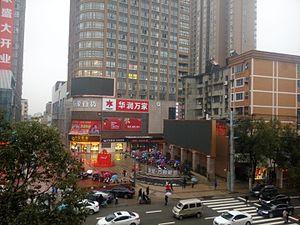
Fuzhou est une ville-préfecture de la province du Jiangxi en Chine.